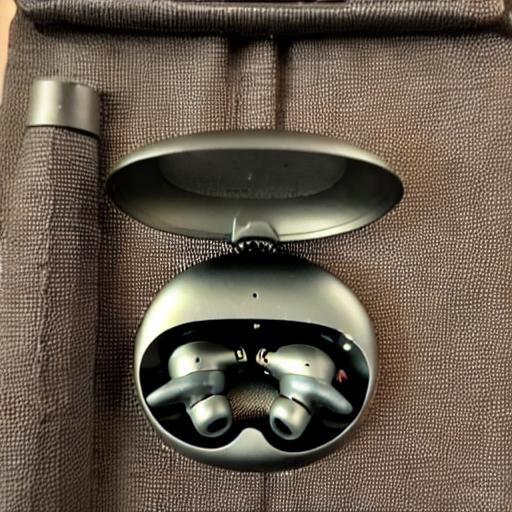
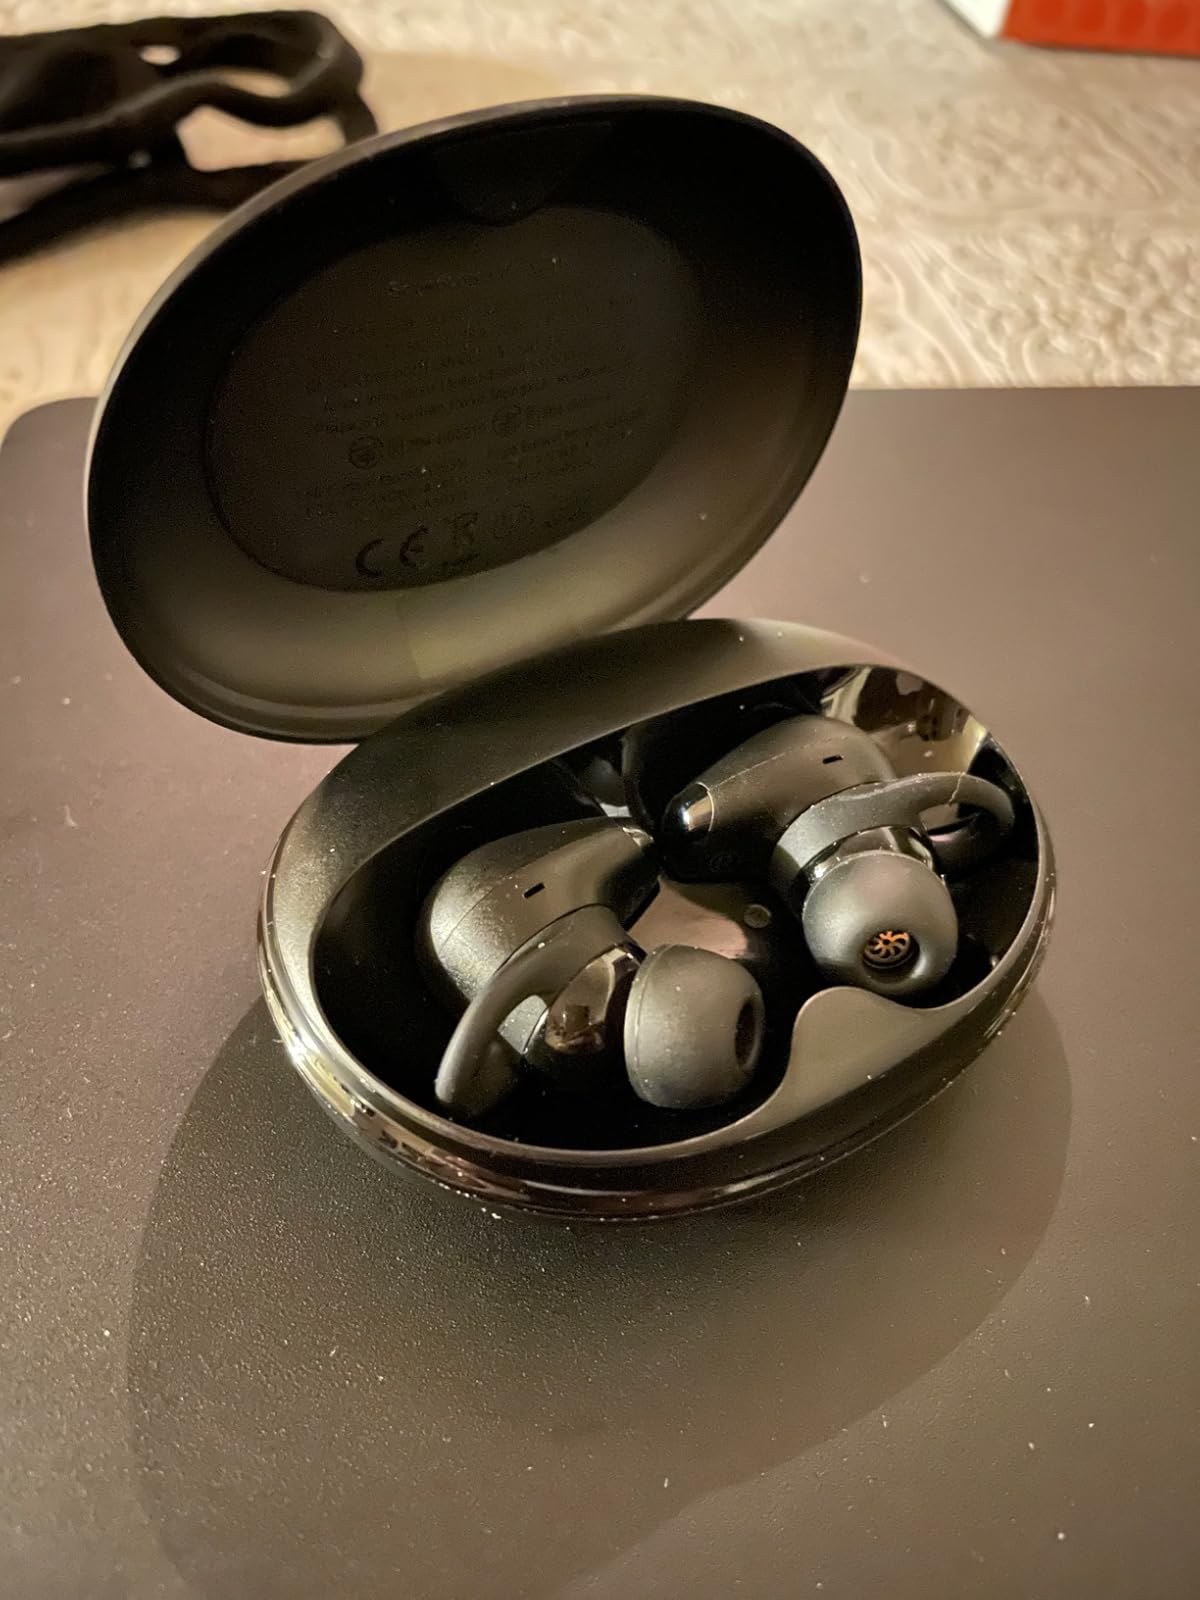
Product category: earbuds
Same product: no